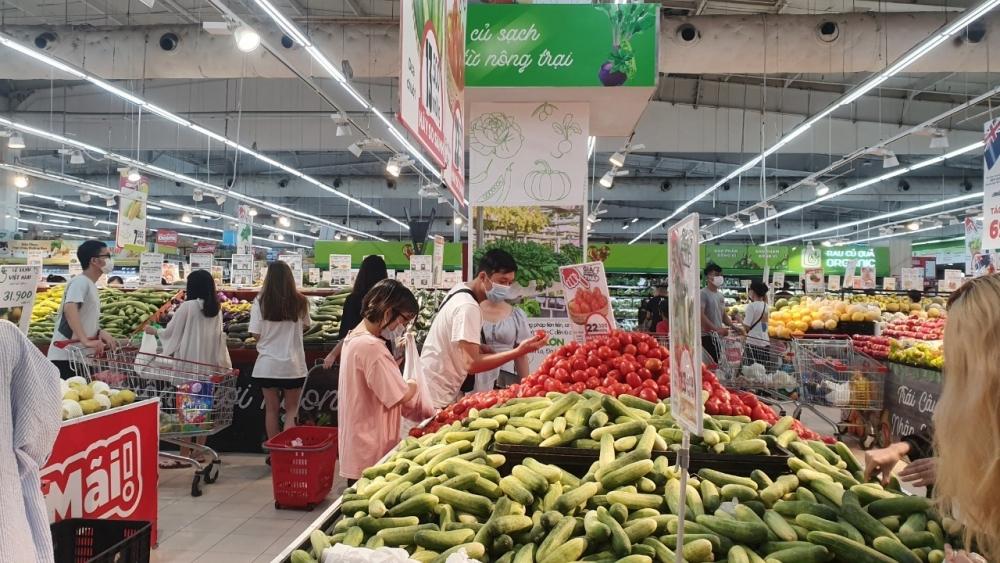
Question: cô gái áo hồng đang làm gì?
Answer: cô gái áo hồng đang lựa cho mình những quả cà chua